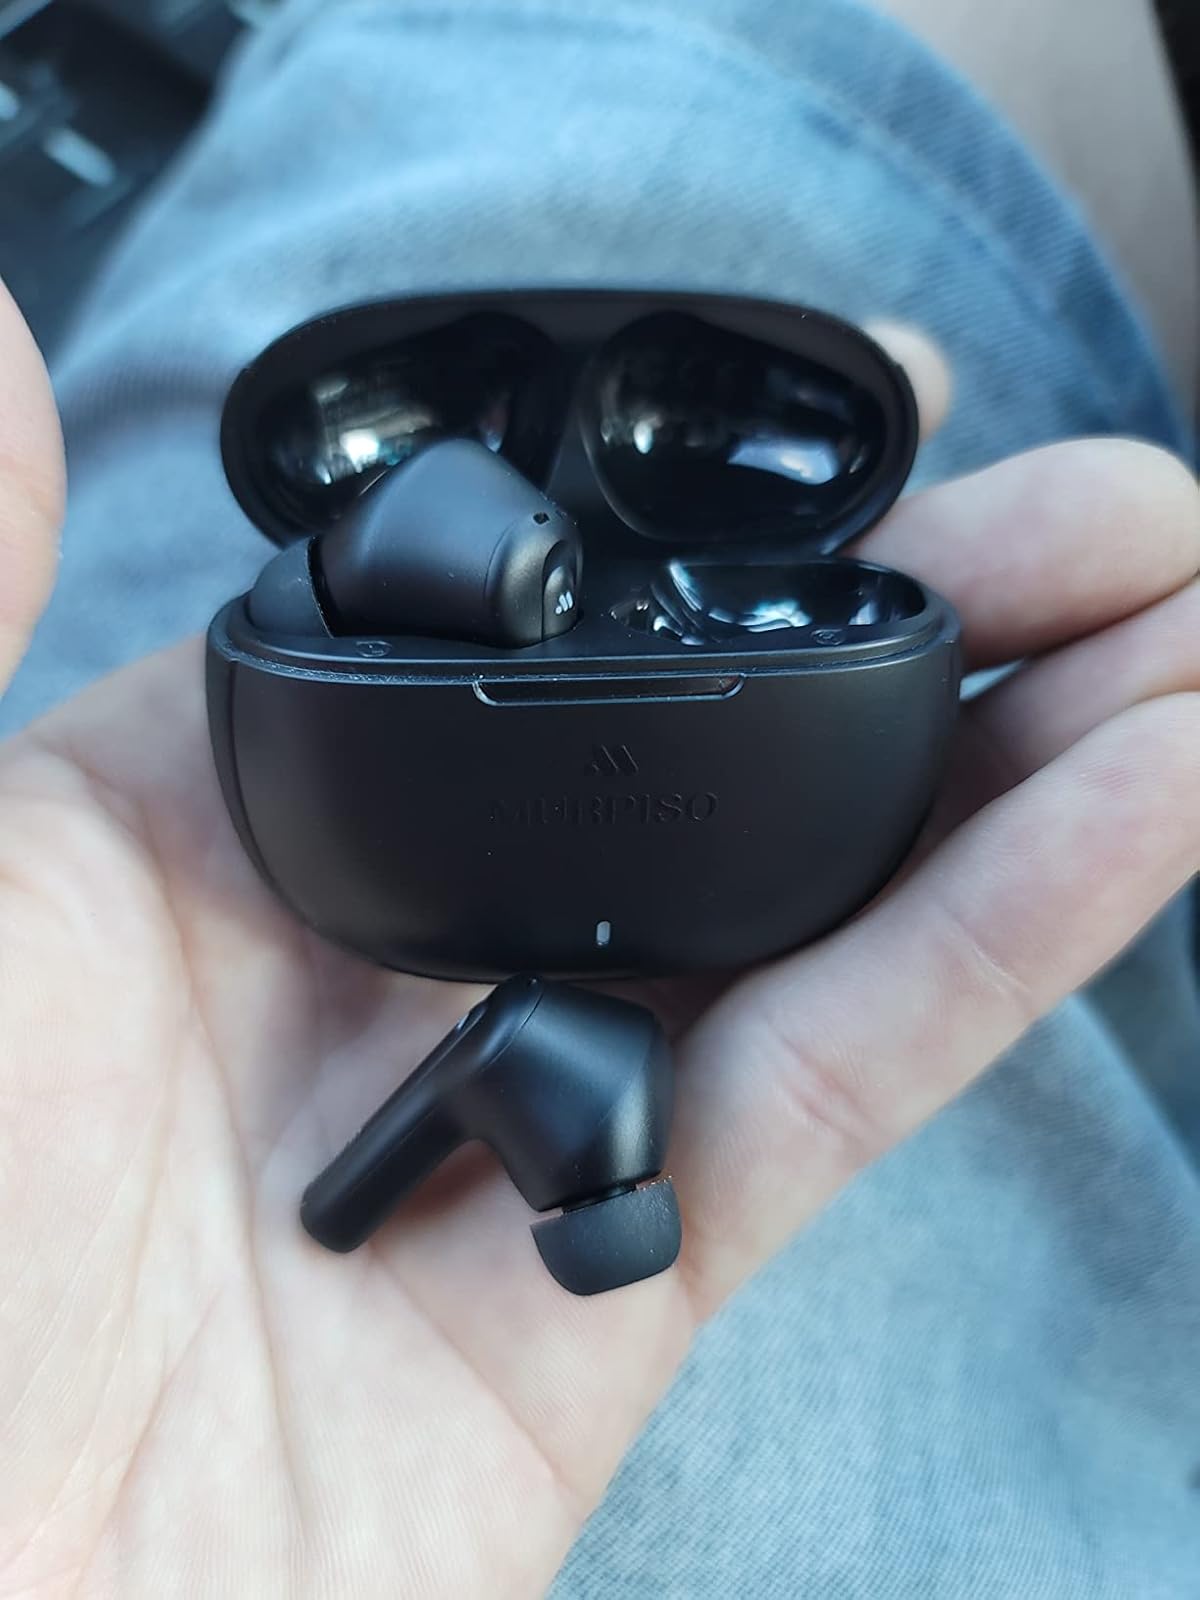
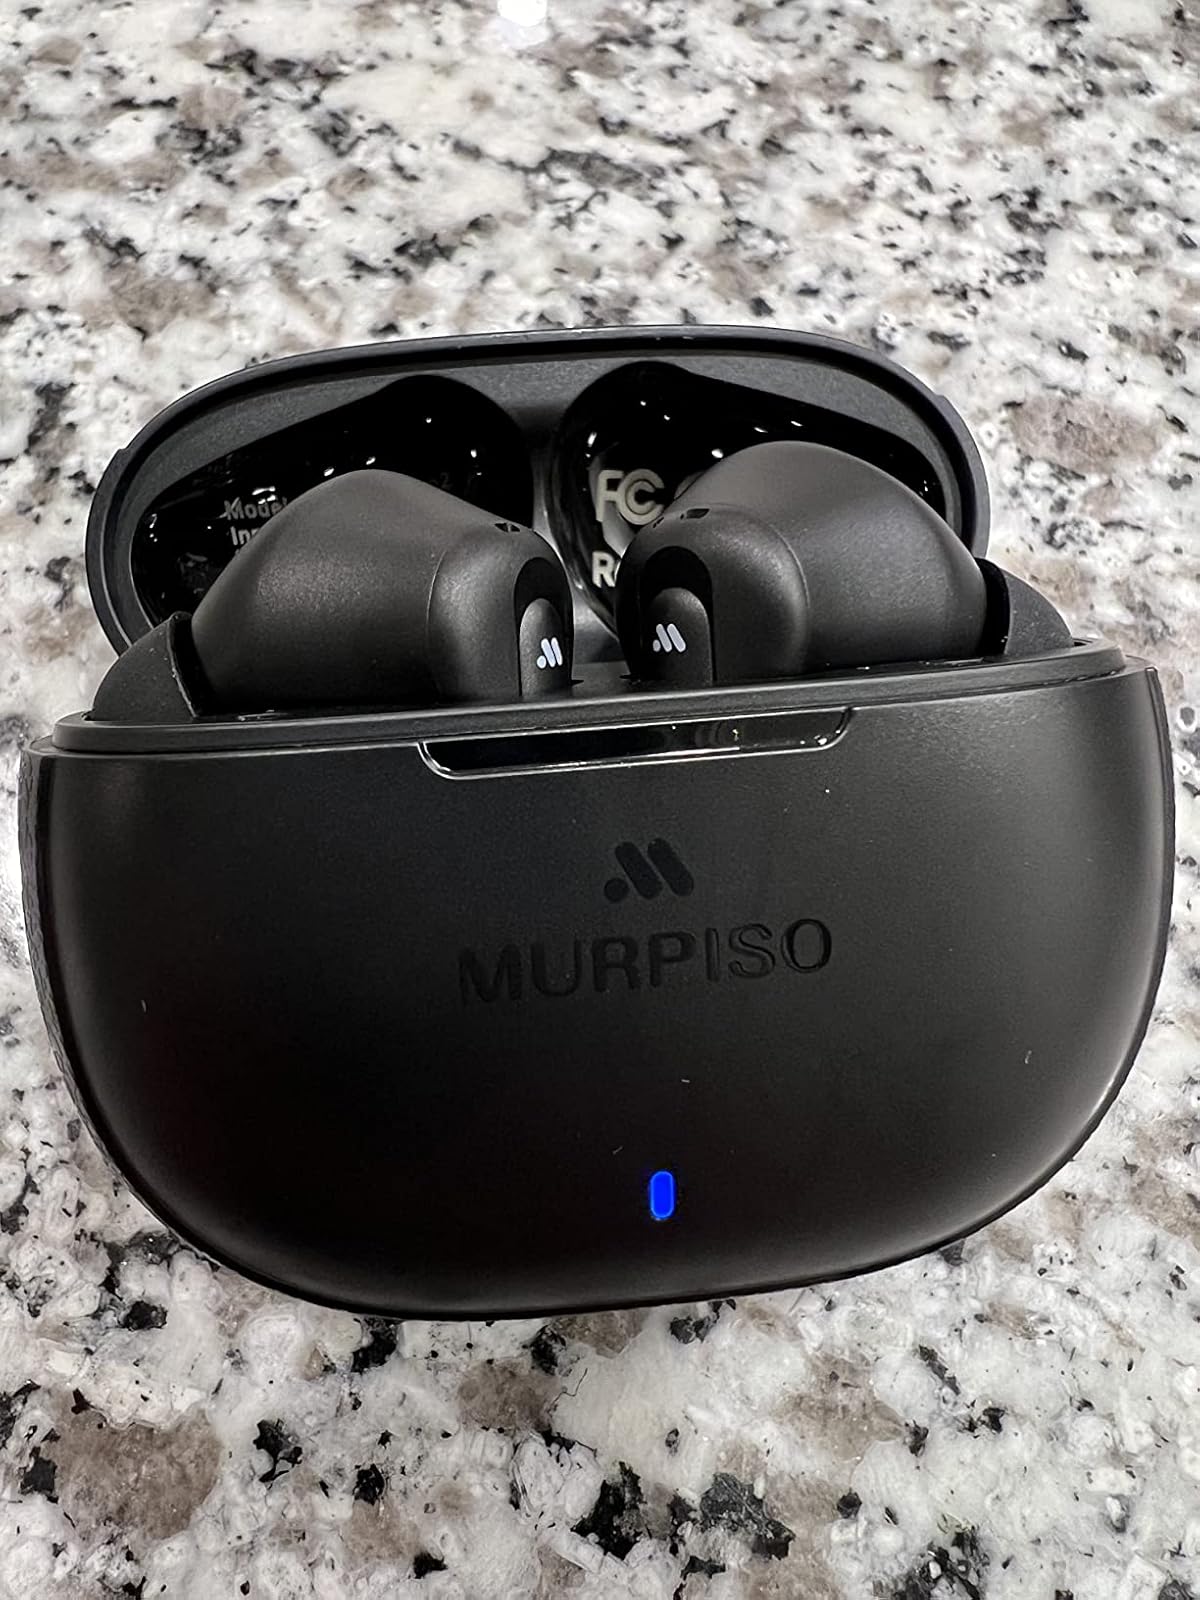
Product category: earbuds
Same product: yes